Eremophila pterocarpa subsp. pterocarpa

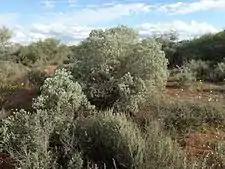
East of Shark Bay

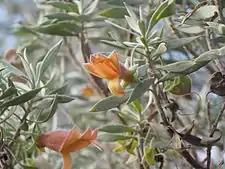
Flower detail

The species was first formally described in 1904 by William Vincent Fitzgerald in the Journal of the Royal Society of Western Australia. When Robert Chinnock reviewed the genus, he recognised a subspecies - "E. pterocarpa" subsp. "acicularis" as well as the autonym.